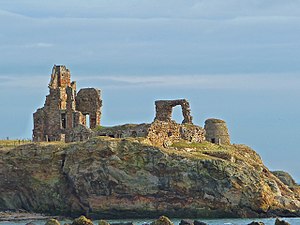
Newark Castle (Fife)
The ruins of Newark Castle on the Fife coast
Newark Castle er ruinerne af en middelalderlig borg lige uden for byen St Monans, på østkysten af regionen Fife, Skotland.